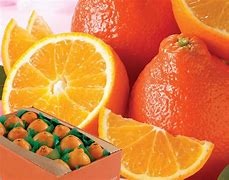
Label: mandarine